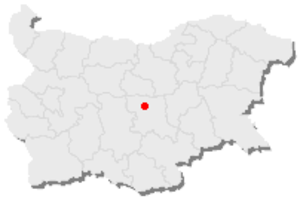
Carte de la Bulgarie, le point rouge indique Kazanluk.
La vallée des roses, située dans le centre de la Bulgarie, entre les monts Balkans et la chaîne montagneuse de Sredna Gora, est célèbre pour ses vastes champs où les rosiers sont cultivés en plein air.